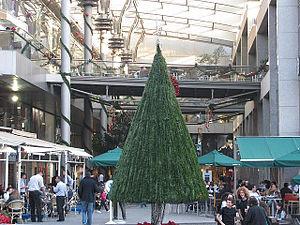
Verdun est un quartier très fréquenté de Beyrouth qui doit son nom a une rue commerçante et résidentielle de la capitale libanaise, la rue de Verdun.